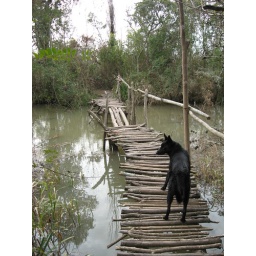
A cool dog that led me across this jank bridge in Tigre, north of Buenos Aires, Argentina.